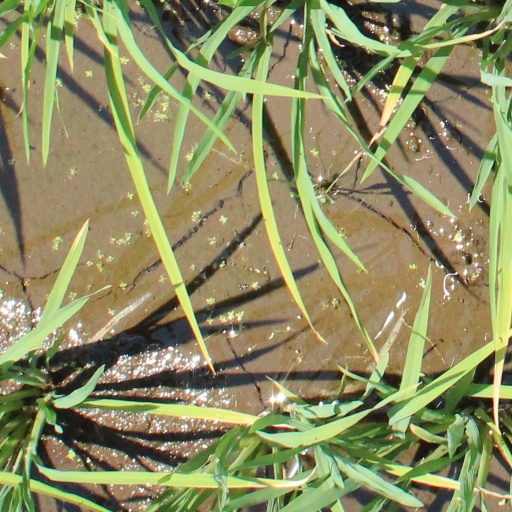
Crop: rice